Morgan C. Fitzpatrick

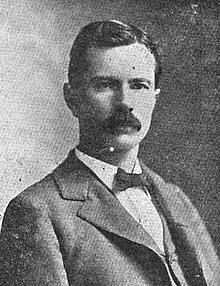
From Volume V (1899) of the "Southwestern School Journal" magazine

Morgan Cassius Fitzpatrick (October 29, 1868 – June 25, 1908) was an American politician and a member of the United States House of Representatives for the 4th congressional district of Tennessee.